Cockermouth

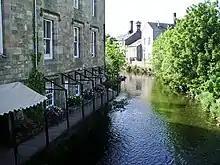
The River Cocker, with the walkway attached to the building

Much of the centre of the town is of medieval origin, substantially rebuilt in Georgian style with Victorian infill. The tree-lined Kirkgate offers examples of unspoilt classical late 17th and 18th-century terraced housing, cobbled paving and curving lanes which run steeply down to the River Cocker. Most of the buildings are of traditional slate and stone construction with thick walls and green Skiddaw slate roofs.